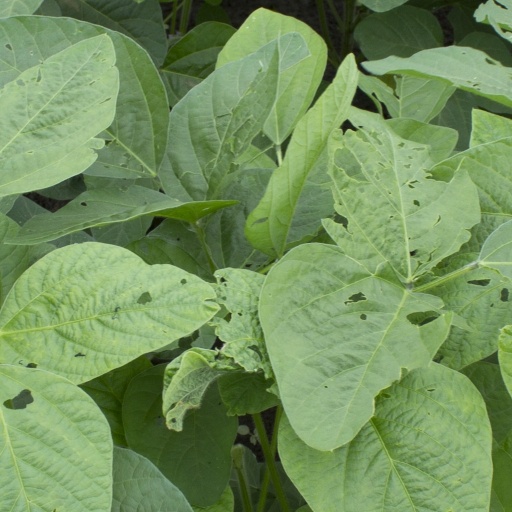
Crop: soybean